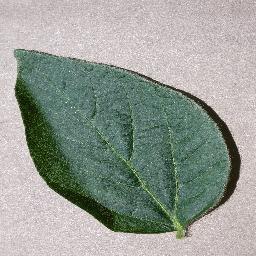
Label: Soybean___healthy